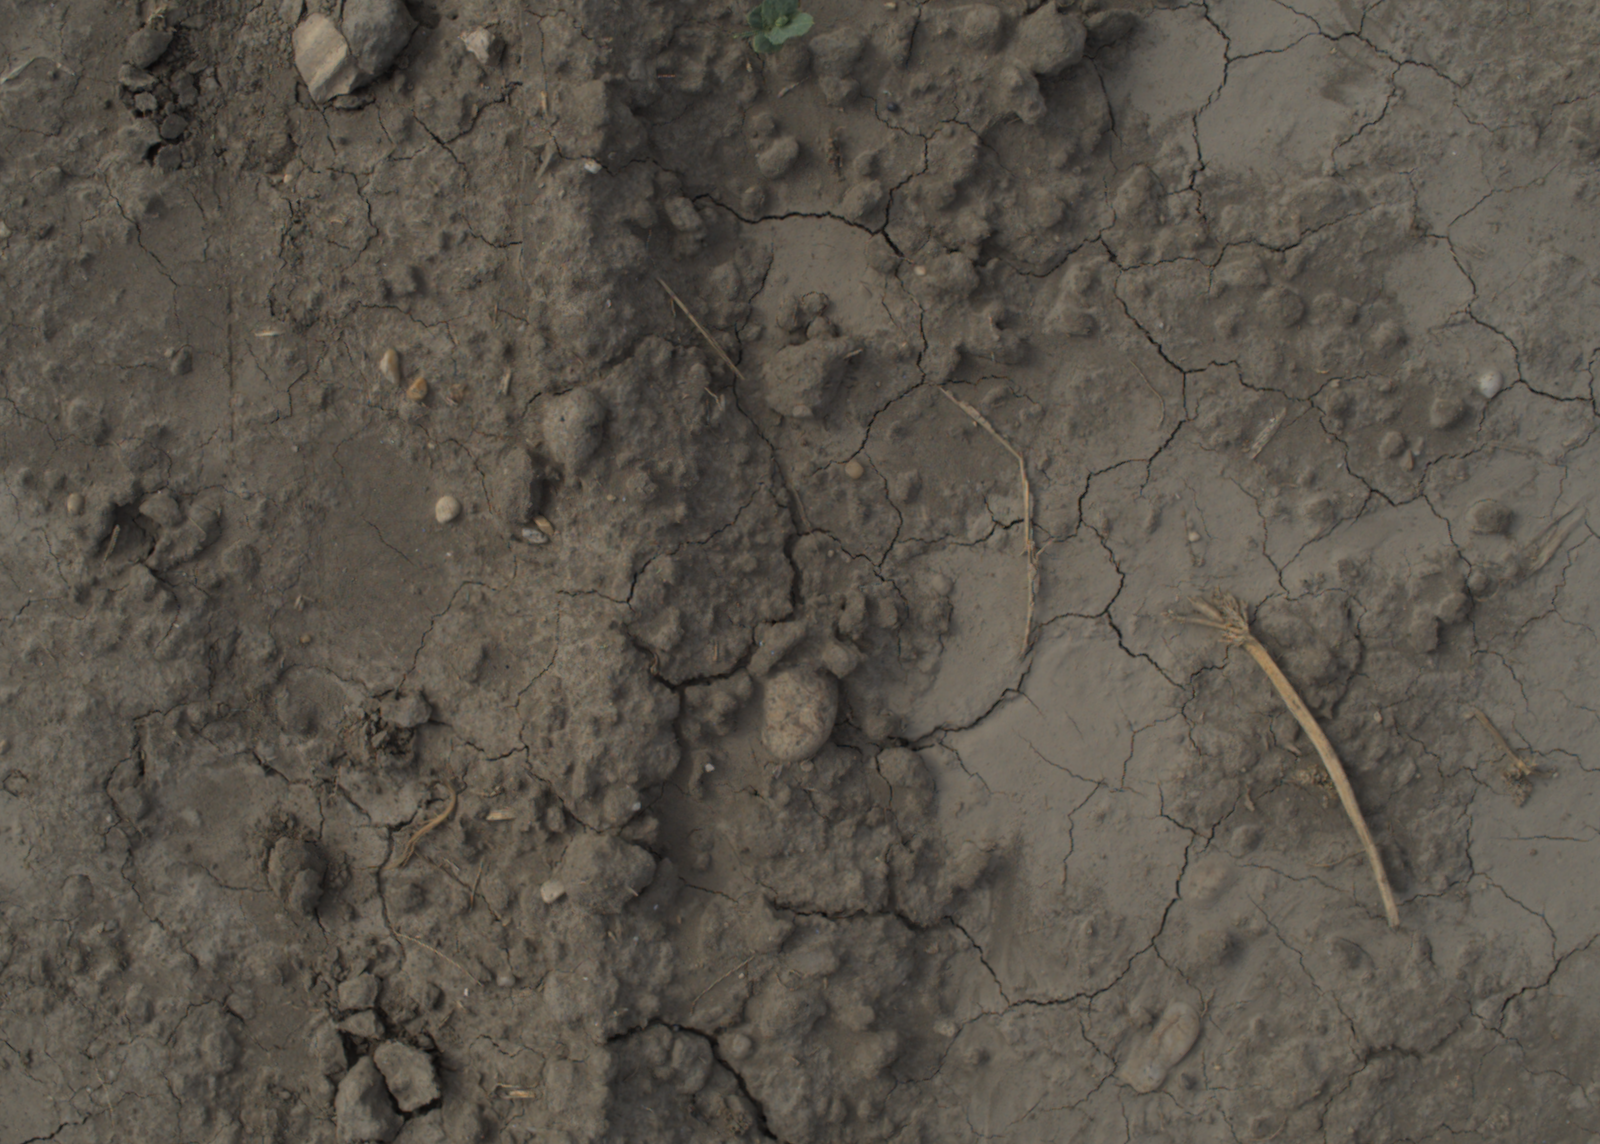
Capture date: 16.09.2021 11:09:37
Weather: mixed
Wind: light
Seeding date: 02.09.2021
Plant canopy height (mm): 957